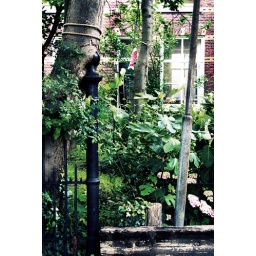
hang your fish in a tree